Oklahoma Department of Insurance

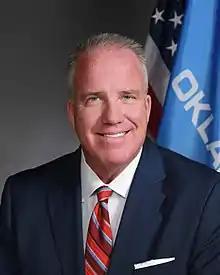
Oklahoma Insurance Commissioner Glen Mulready

The current Insurance Commissioner is Glen Mulready. Glen Mulready was sworn in as Oklahoma's 13th Insurance Commissioner on January 14, 2019.